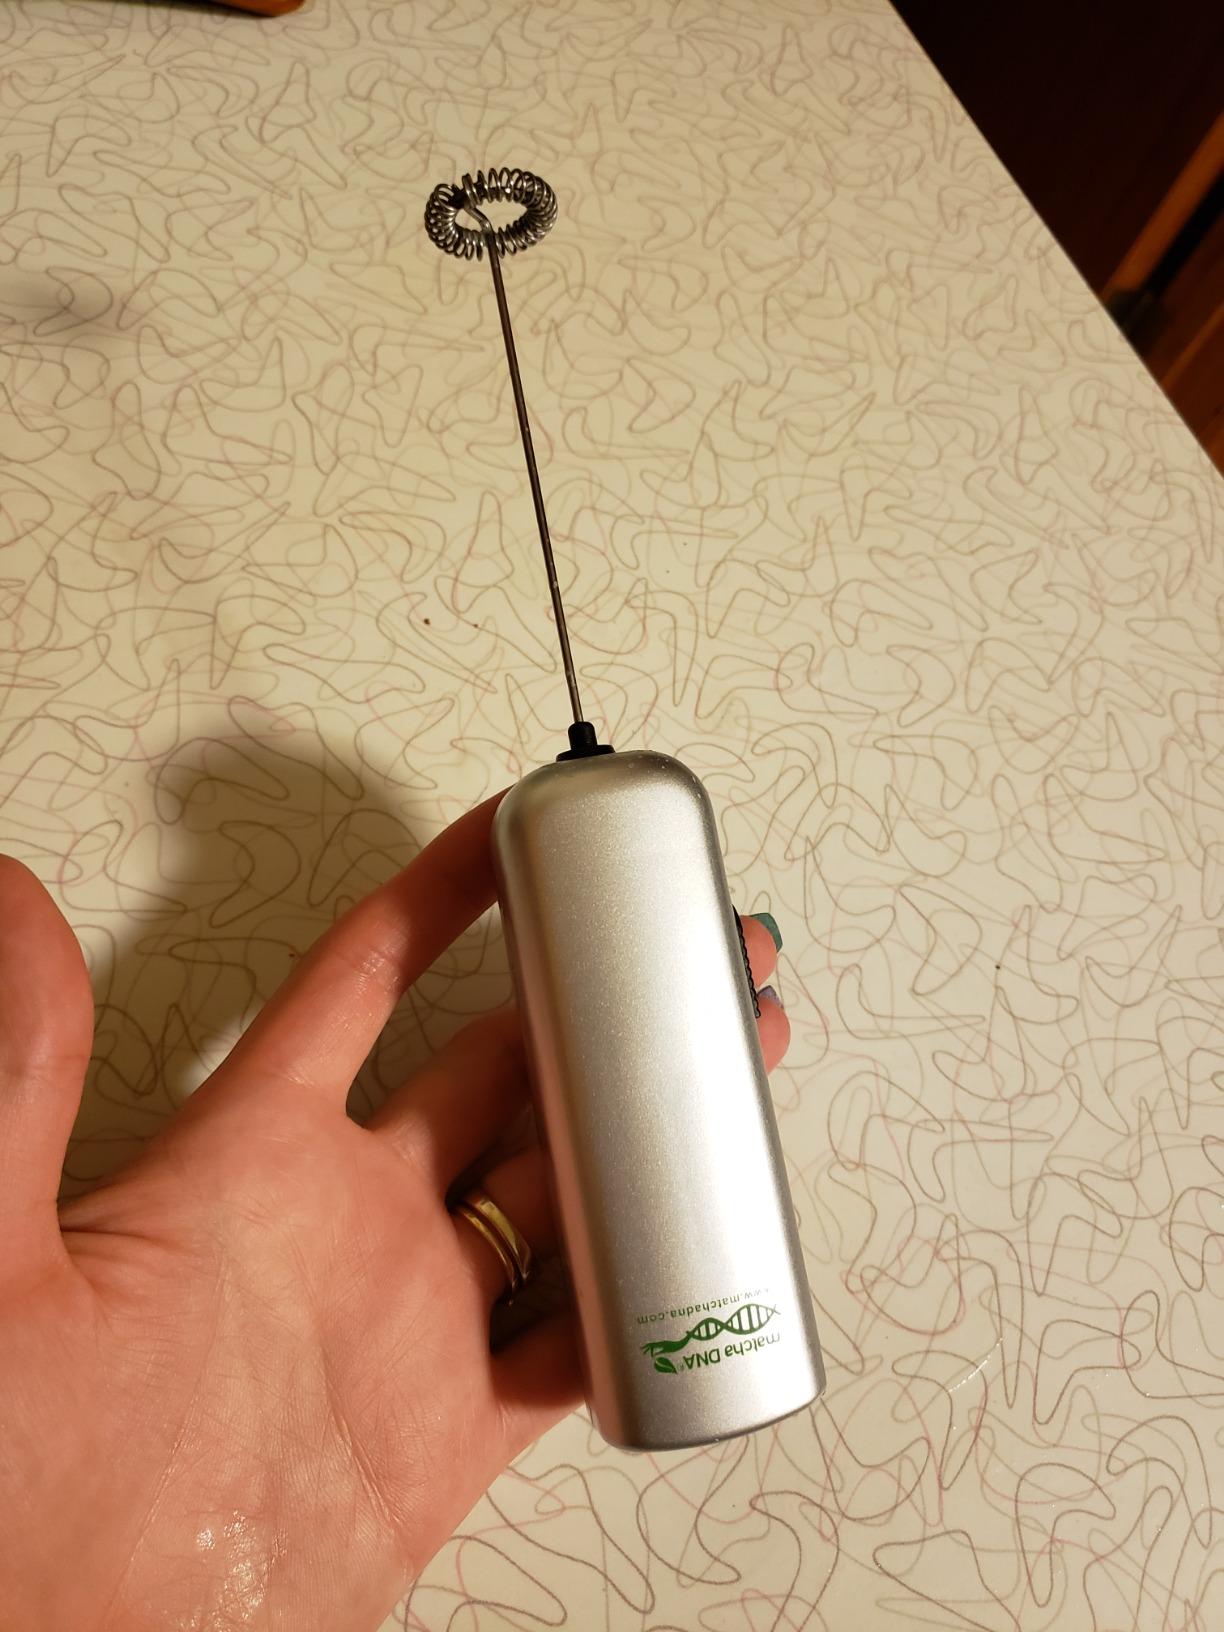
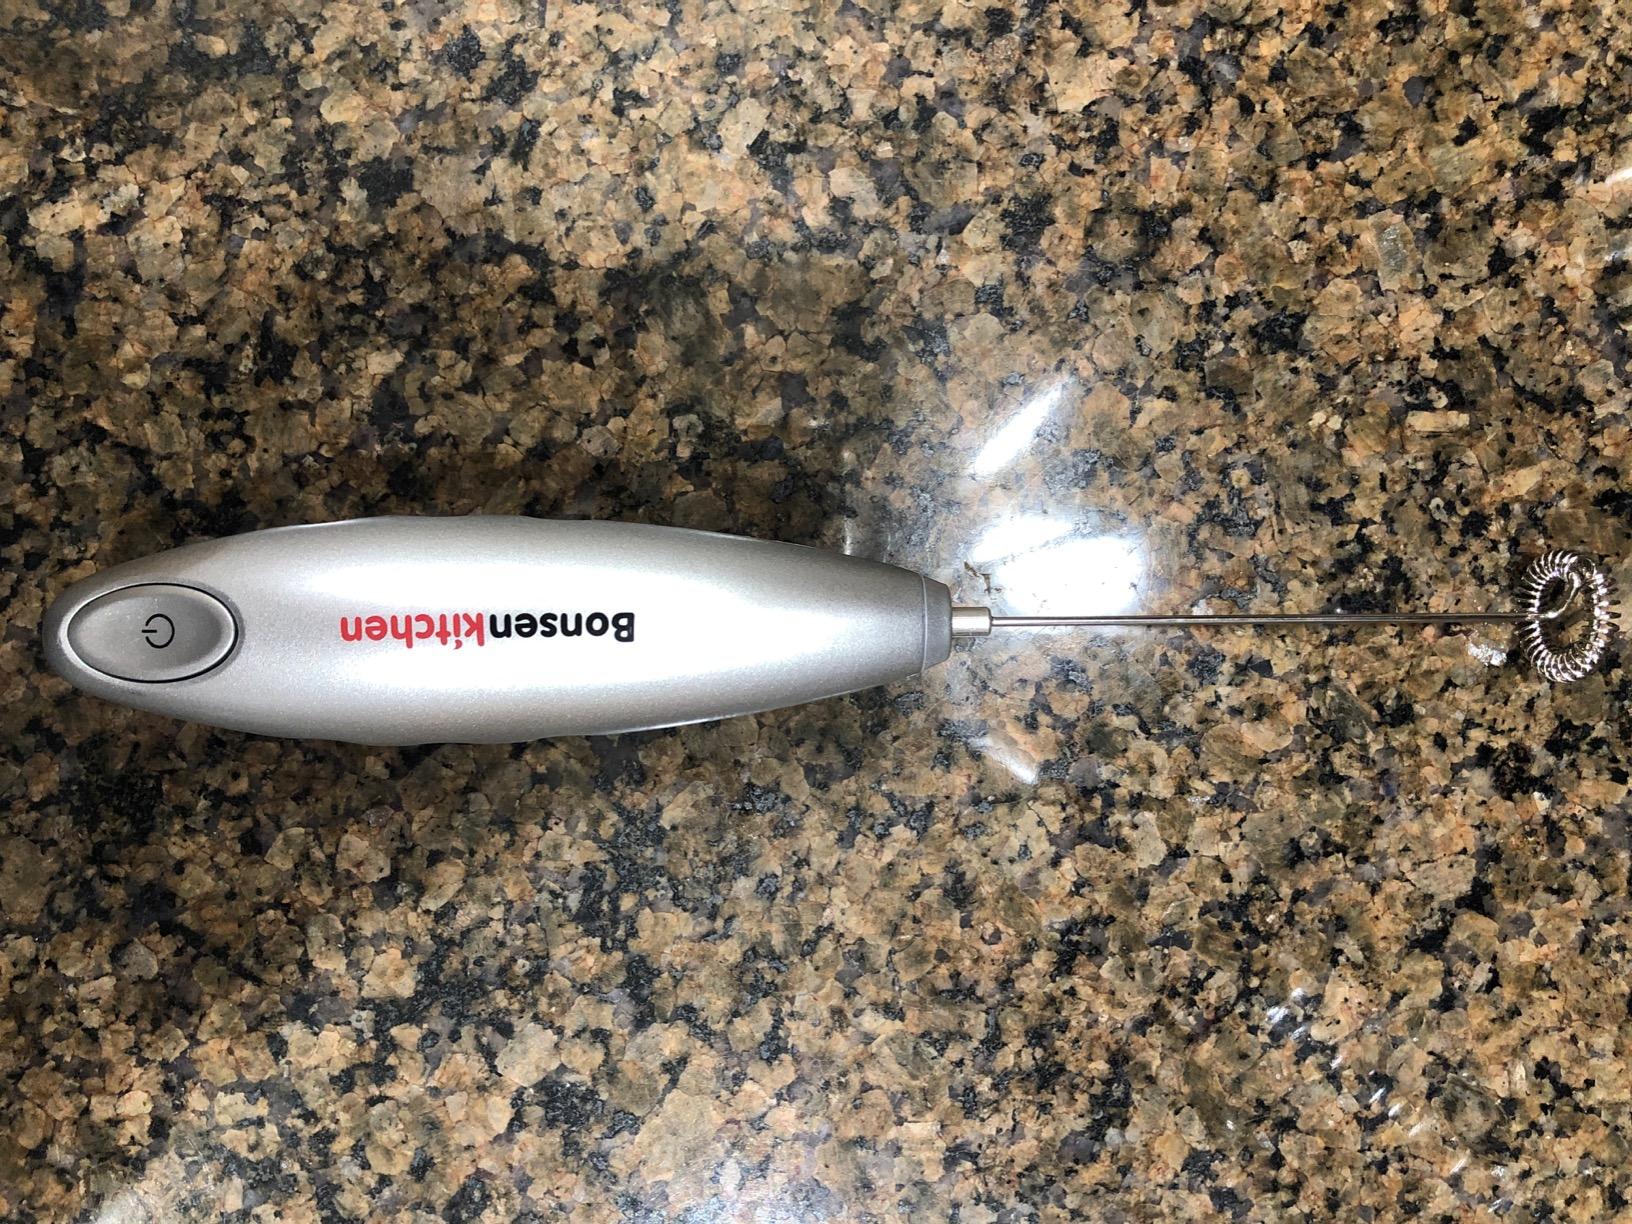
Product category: items_mixer
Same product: no